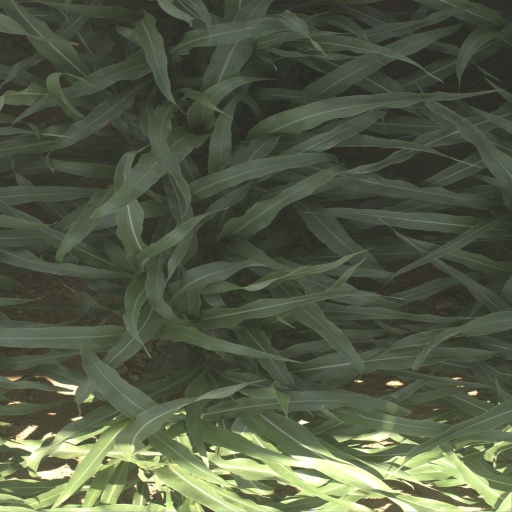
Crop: sorghum